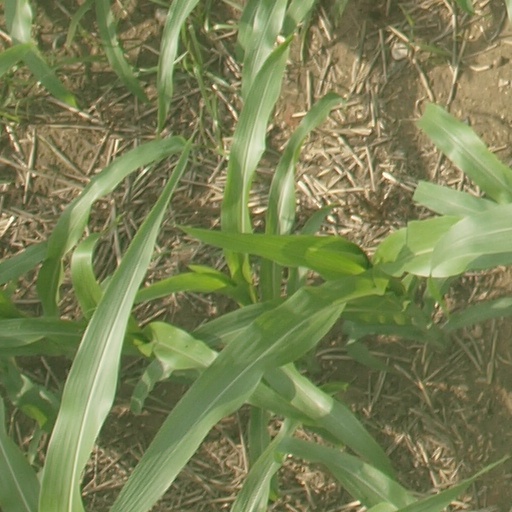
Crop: maize; corn